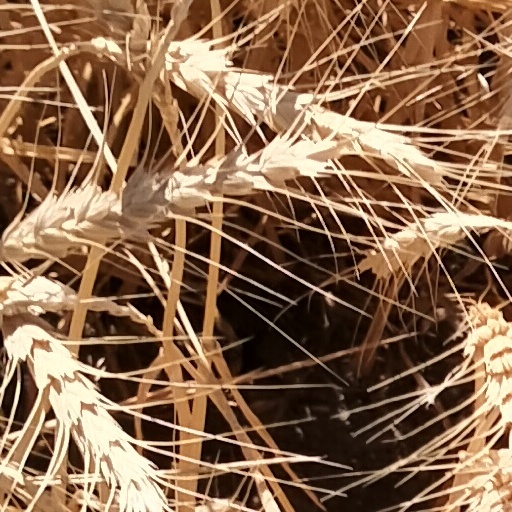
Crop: wheat